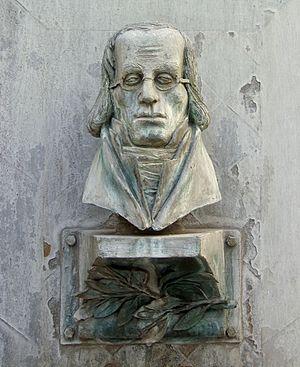
M. DuMont Schauberg est l'un des plus importants et plus anciens groupe de presse et un groupe de médias allemand. Fondé par Bertram Hilden en 1620, Marcus du Mont achète le Kölnische Zeitung en 1805, puis le journal principal de l'entreprise. Depuis, la compagnie est dirigée par la famille Neven du Mont qui a fait l'acquisition de nombreux journaux et magazines locaux et nationaux.